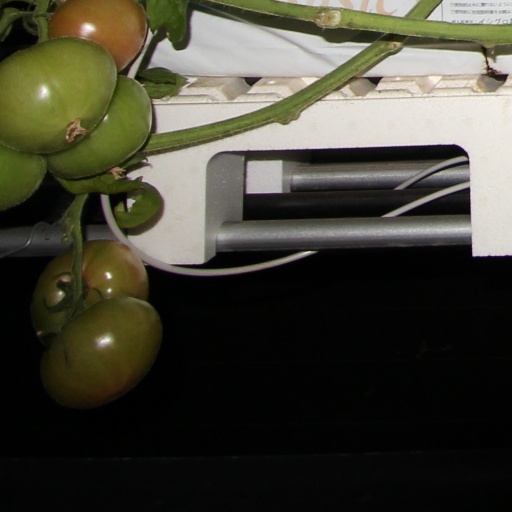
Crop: tomato